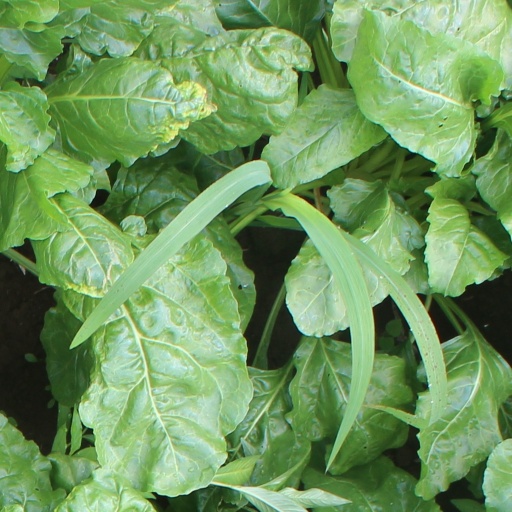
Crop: sugar beet